Broadway Theatre (Toronto)

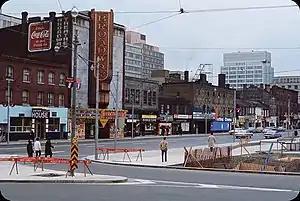
The Broadway Theatre on the south side of Queen Street West during the early 1960s; the vacant lot under construction across Queen would by 1965 become Nathan Phillips Square.

The Broadway Theatre was a burlesque live theatre and cinema in Toronto, Ontario, Canada. The theatre was opened under the name of Globe Theatre, in 1918. It was renamed the Roxy Theatre in the early 1930s and assumed its final name, the Broadway Theatre, in 1937. It was located on the southwest corner of Bay and Queen streets at 75 Queen Street West.